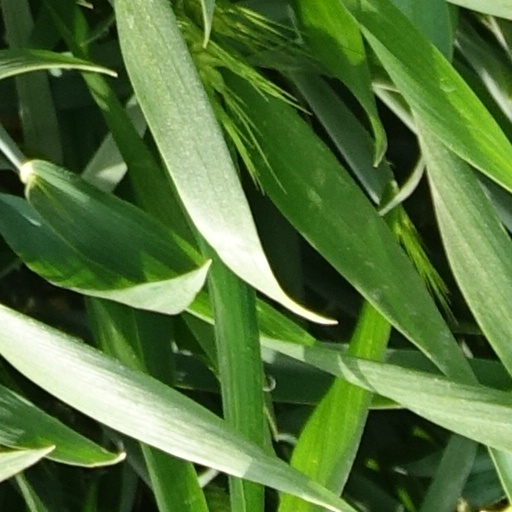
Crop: wheat